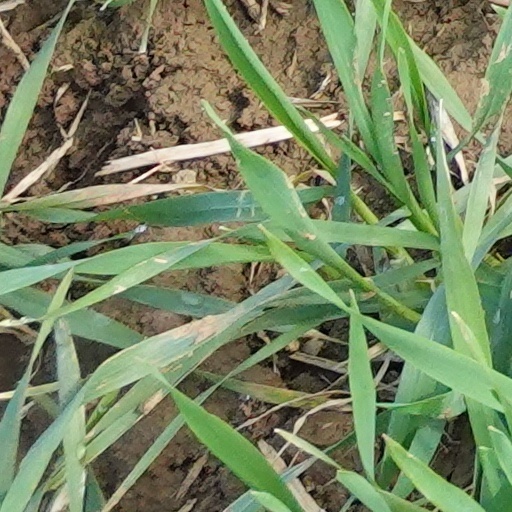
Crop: wheat